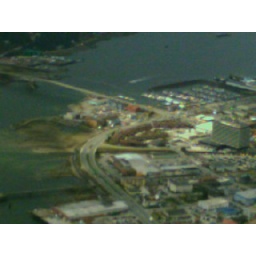
you could see our hotel in this pic. The Red building right before the bridge